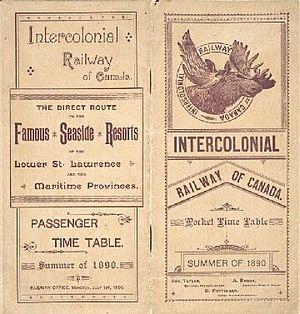
Couverture de l'horaire des trains du chemin de fer Intercolonial.
Le chemin de fer Intercolonial, est créé en 1872 par le gouvernement du Canada pour répondre à l'exigence des provinces maritimes avant leur intégration à la Confédération canadienne. En 1876, la voie de 560 milles relie Halifax à Rivière-du-Loup où la connexion avec la voie du Grand Tronc permet de passer par Lévis, en face de la ville de Québec, et de rejoindre Montréal. En 1918, l'Intercolonial est intégré au chemin de fer Canadien National.